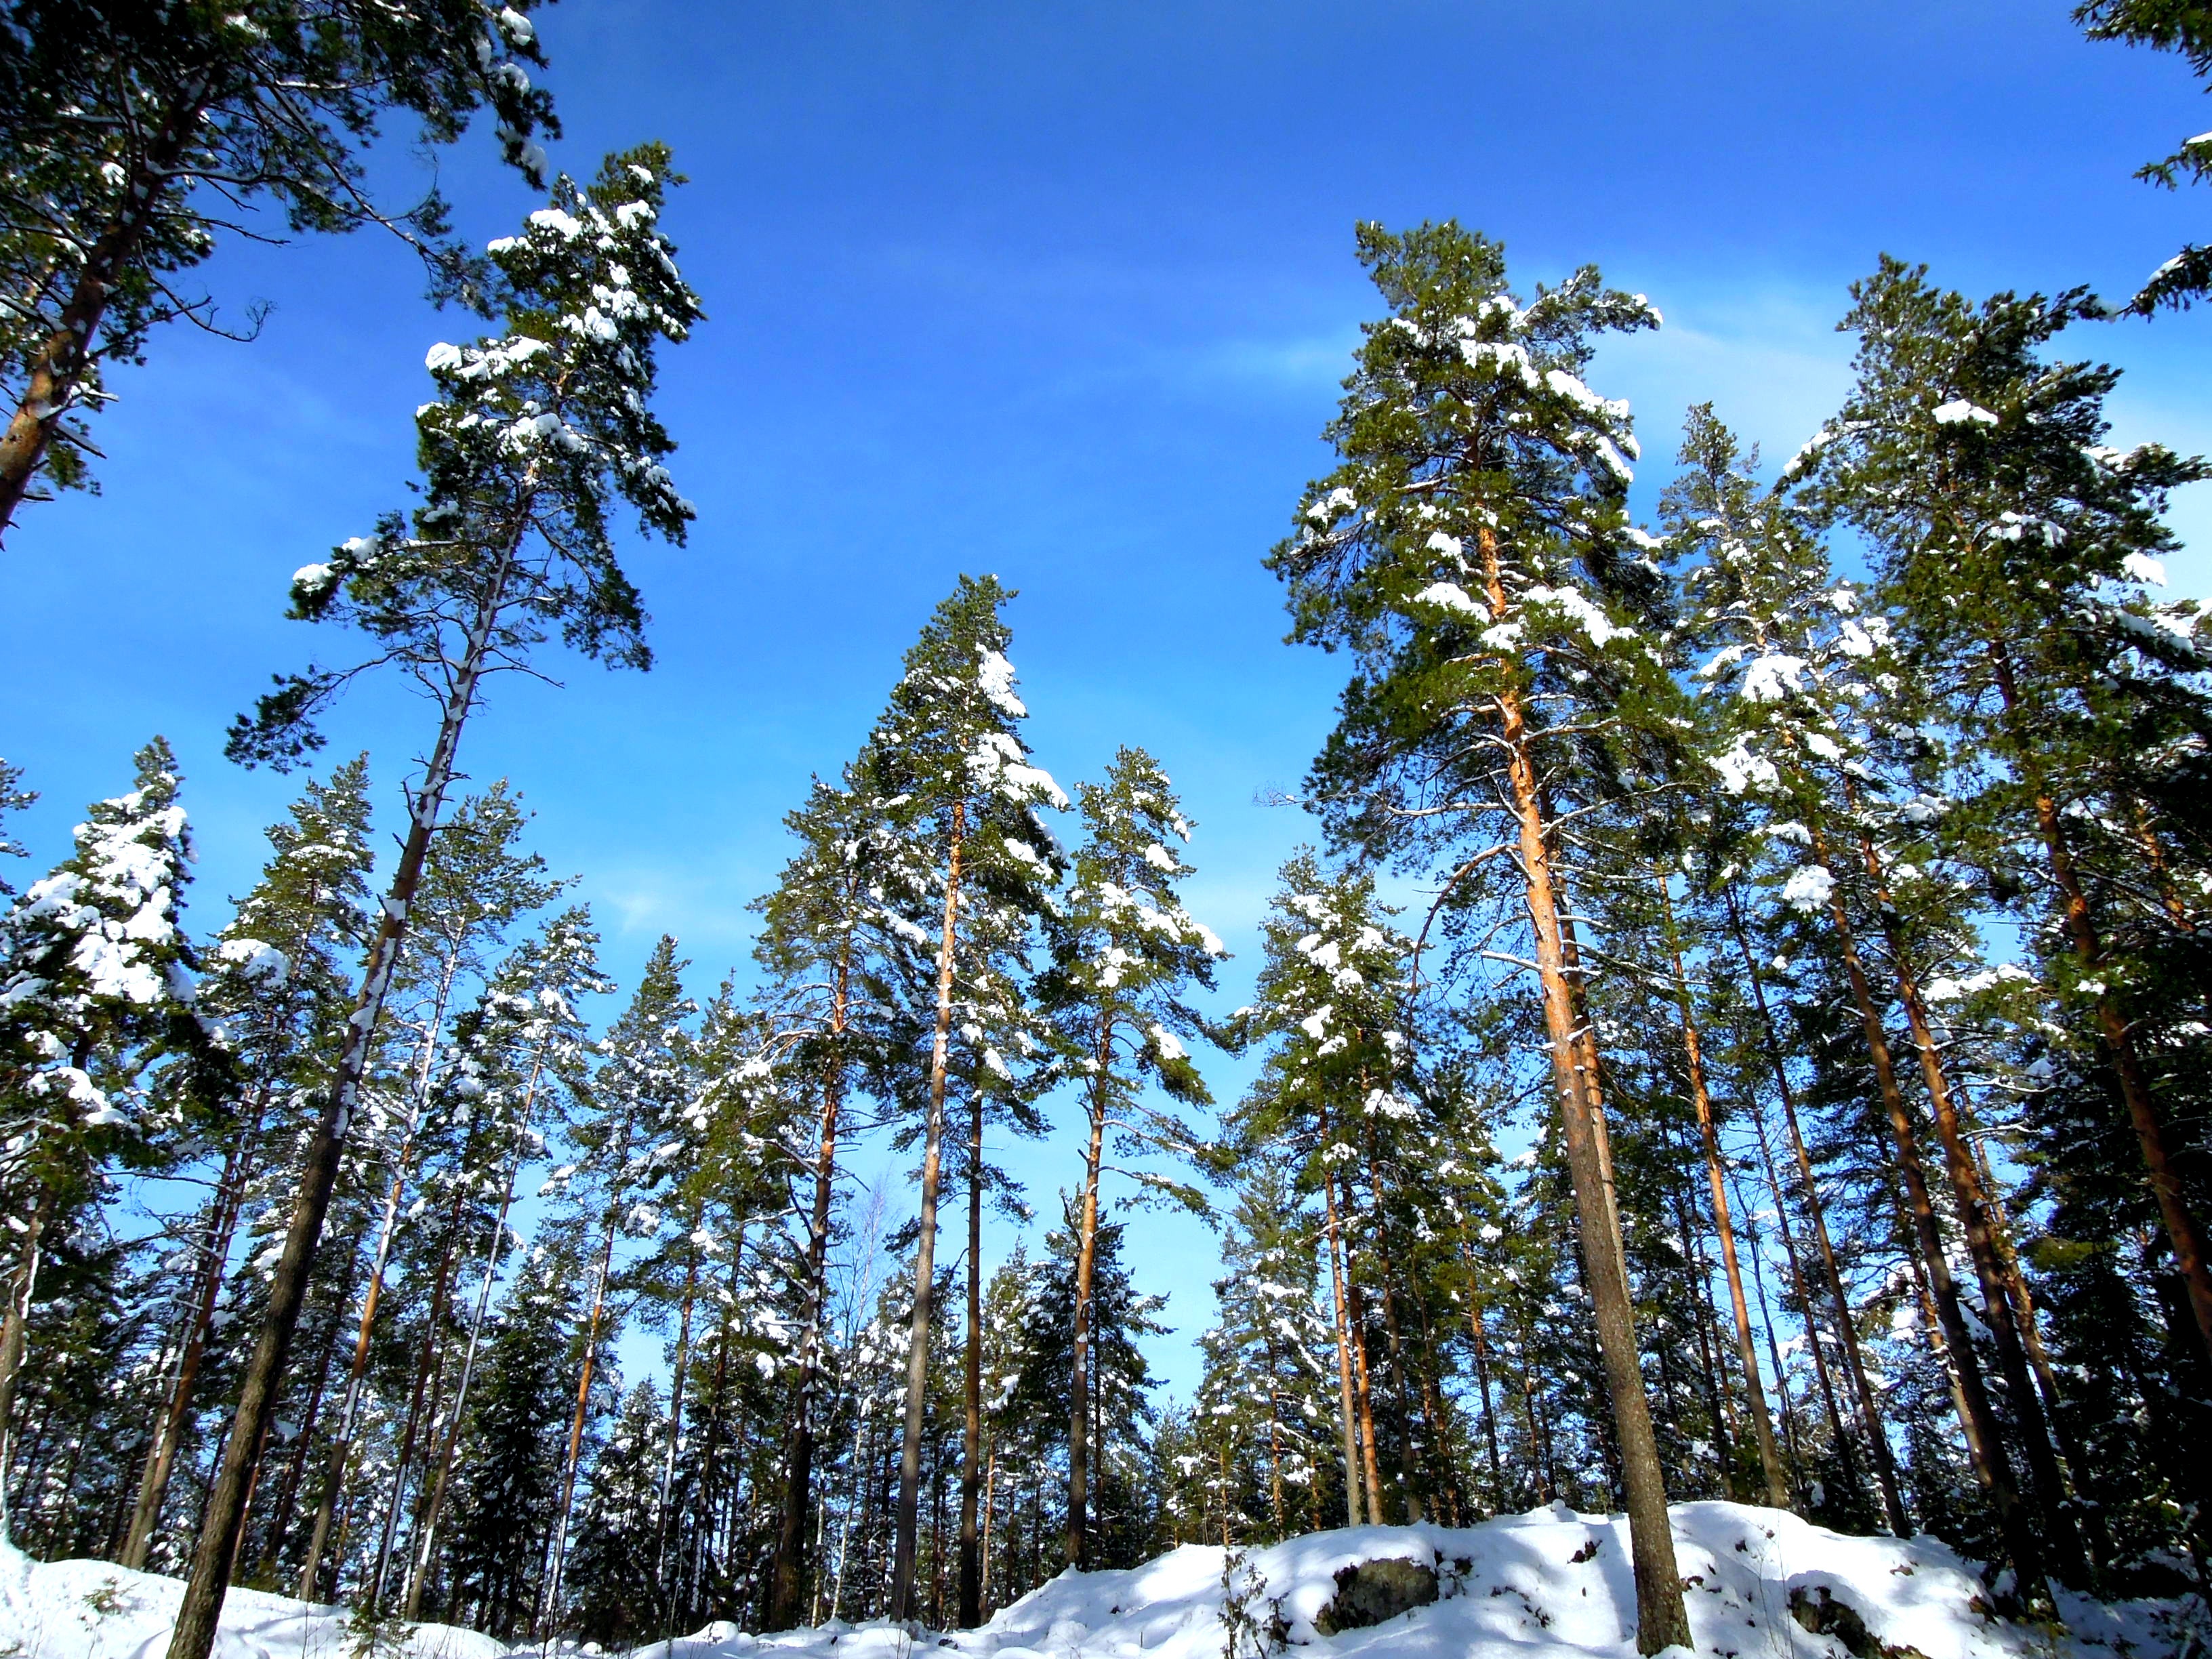
landscape, tree, nature, forest, wilderness, mountain, snow, cold, winter, plant, sky, frost, mountain range, fir, season, ridge, spruce, habitat, ecosystem, finnish, the skyline, milieu, huuretta trees, woody plant, land plant